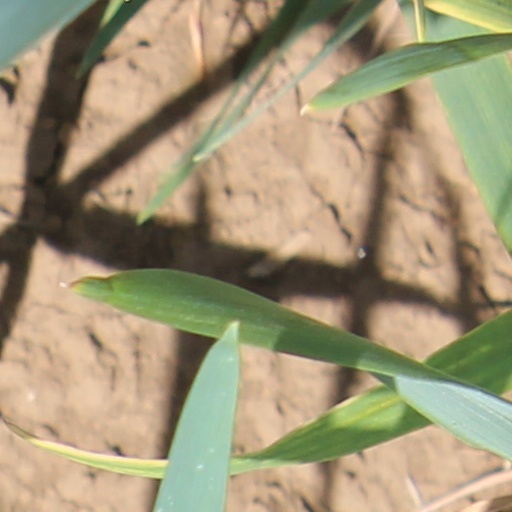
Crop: wheat